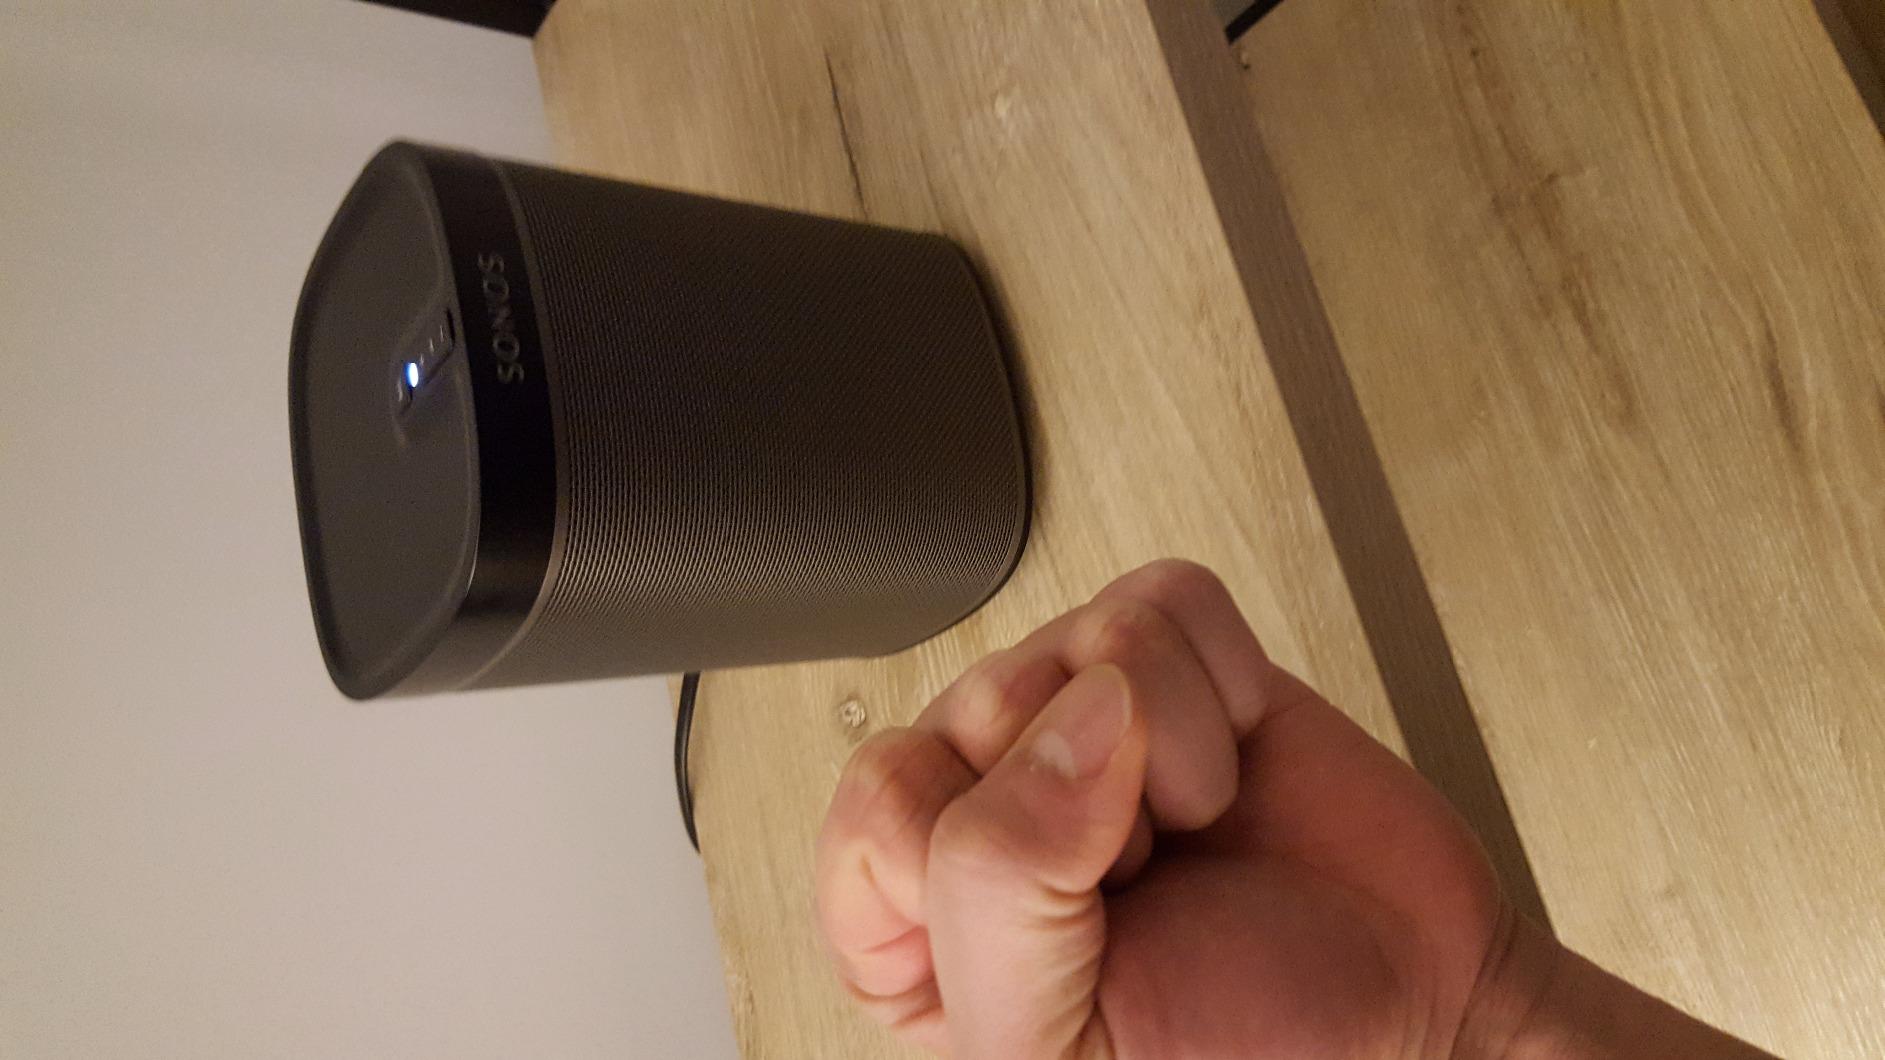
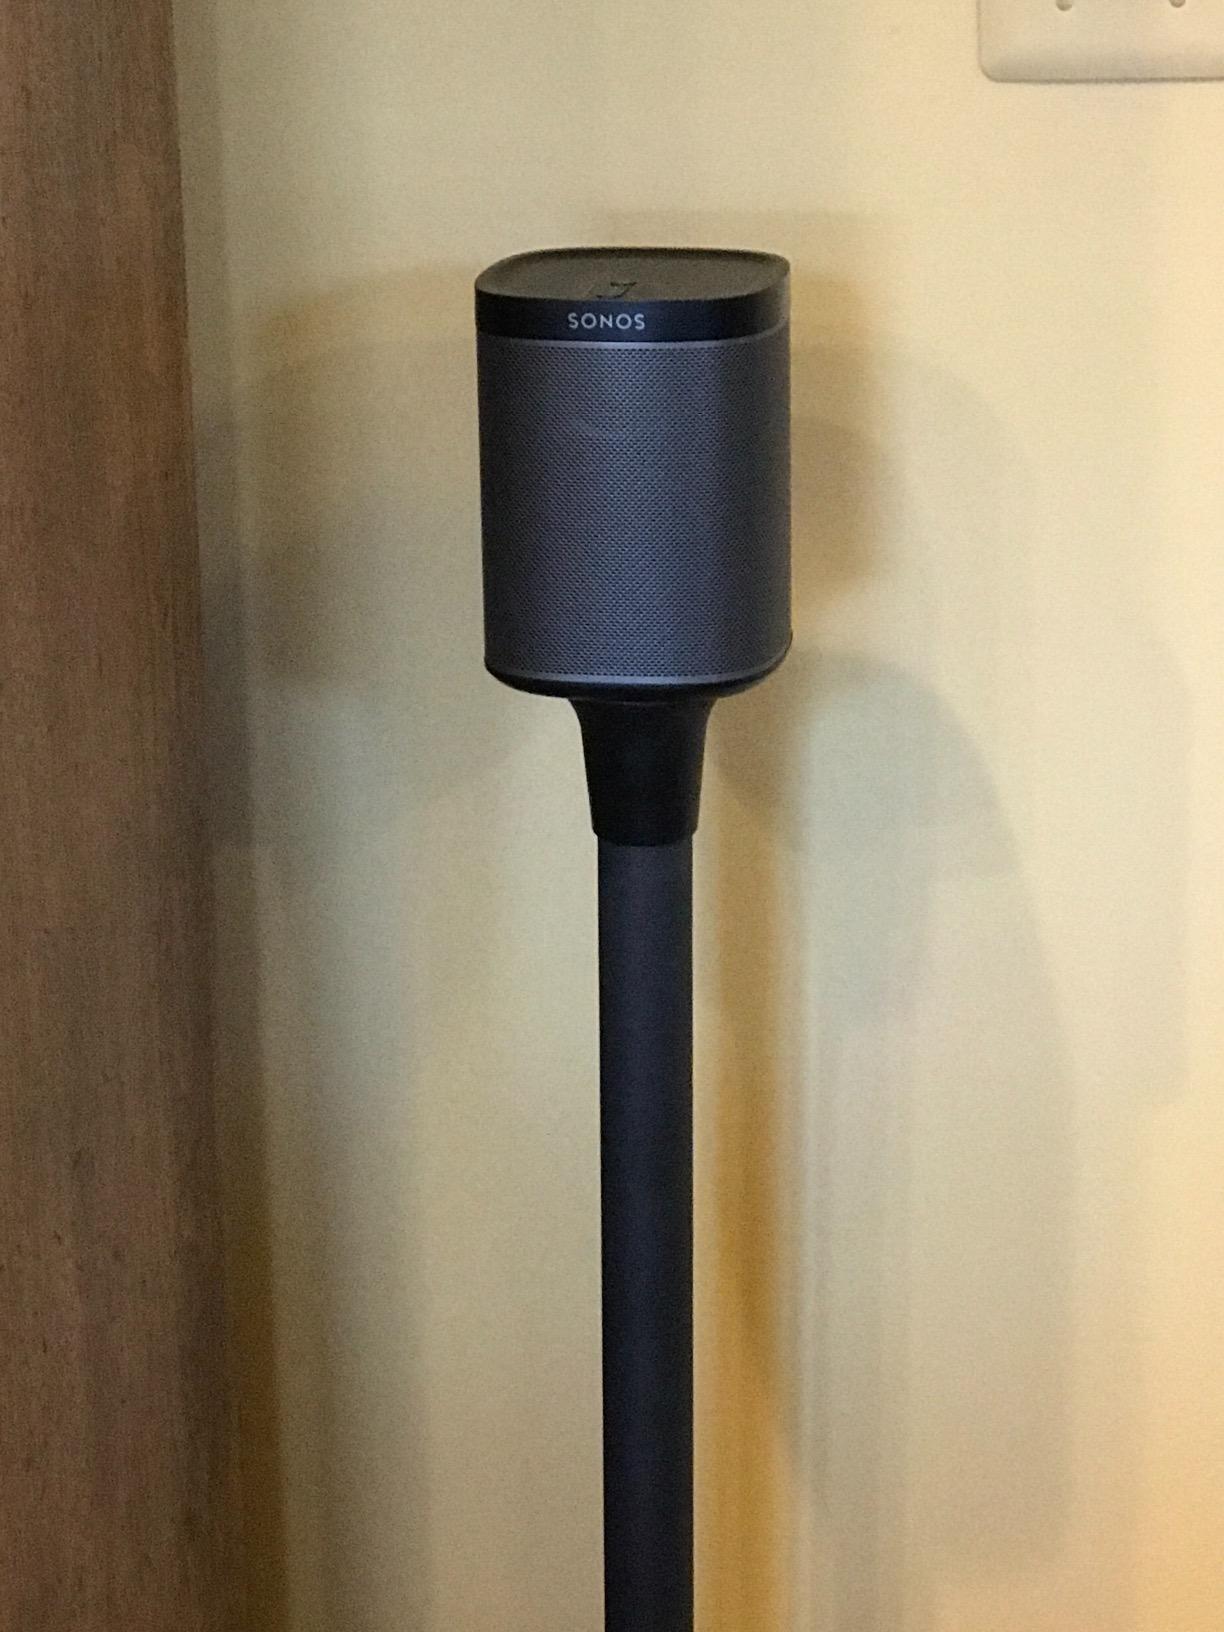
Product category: speaker
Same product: yes